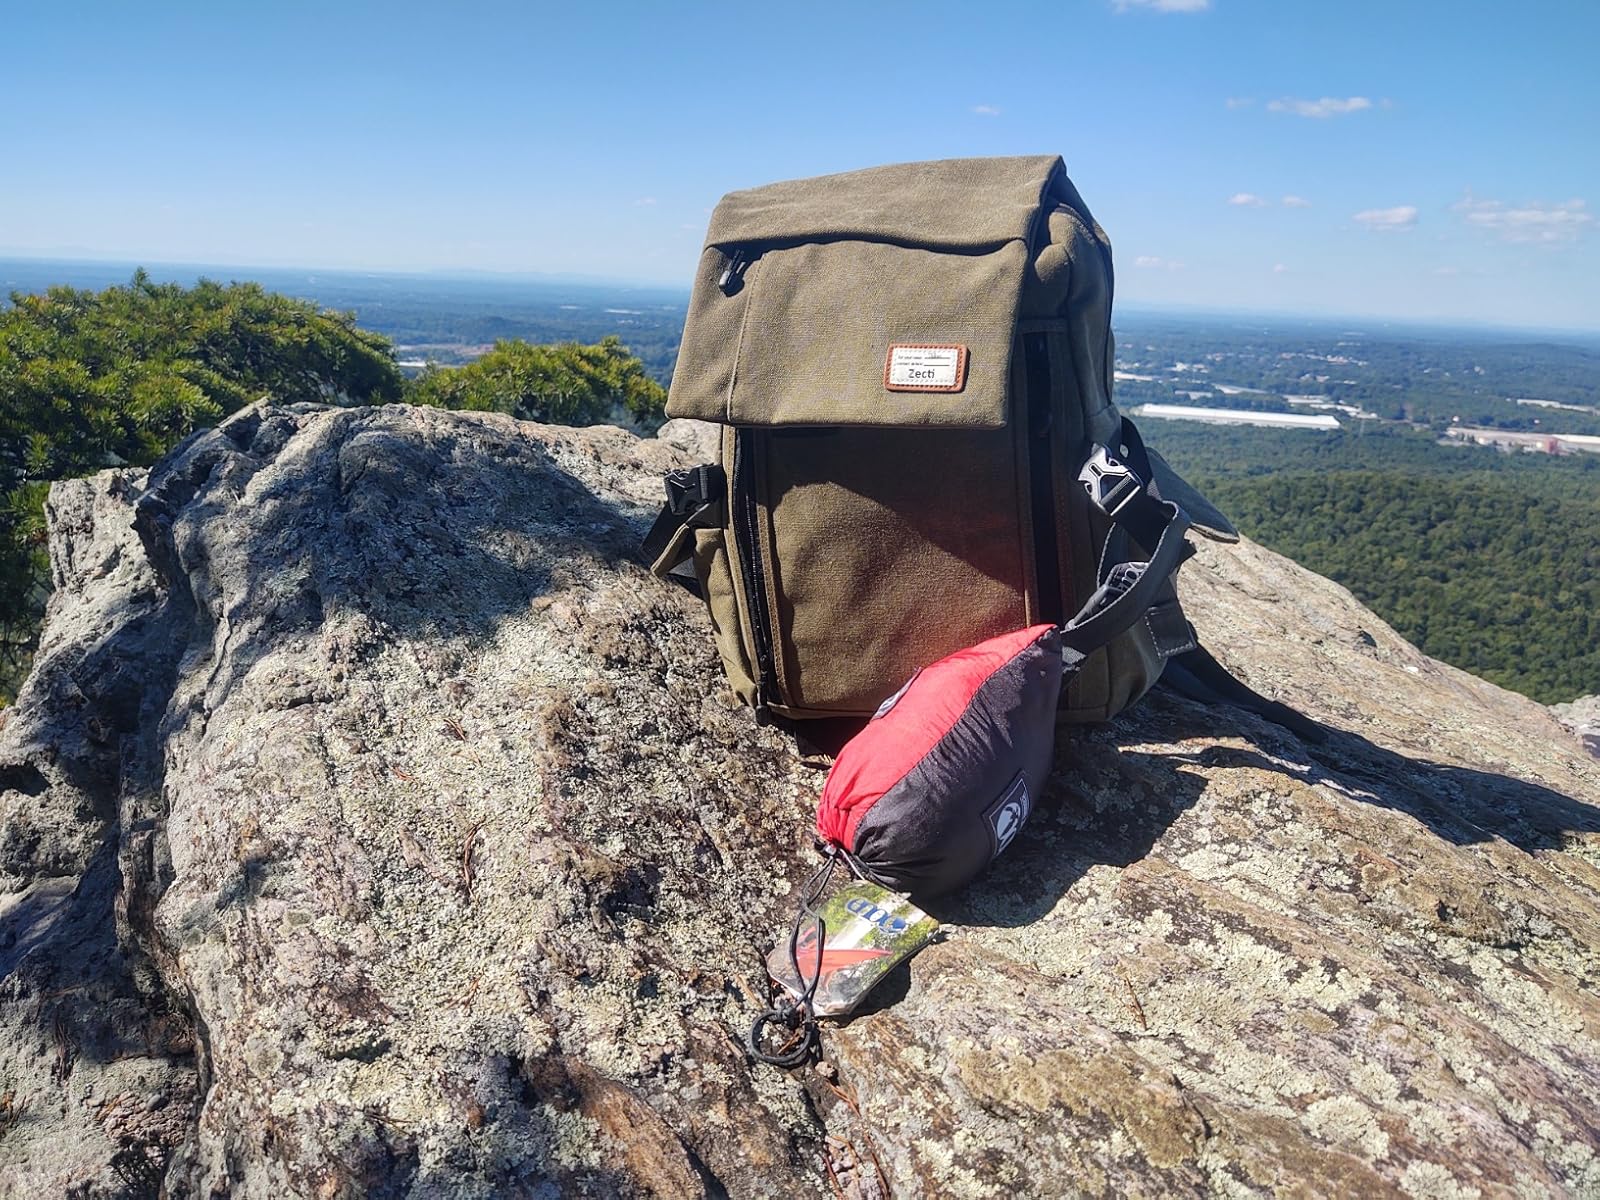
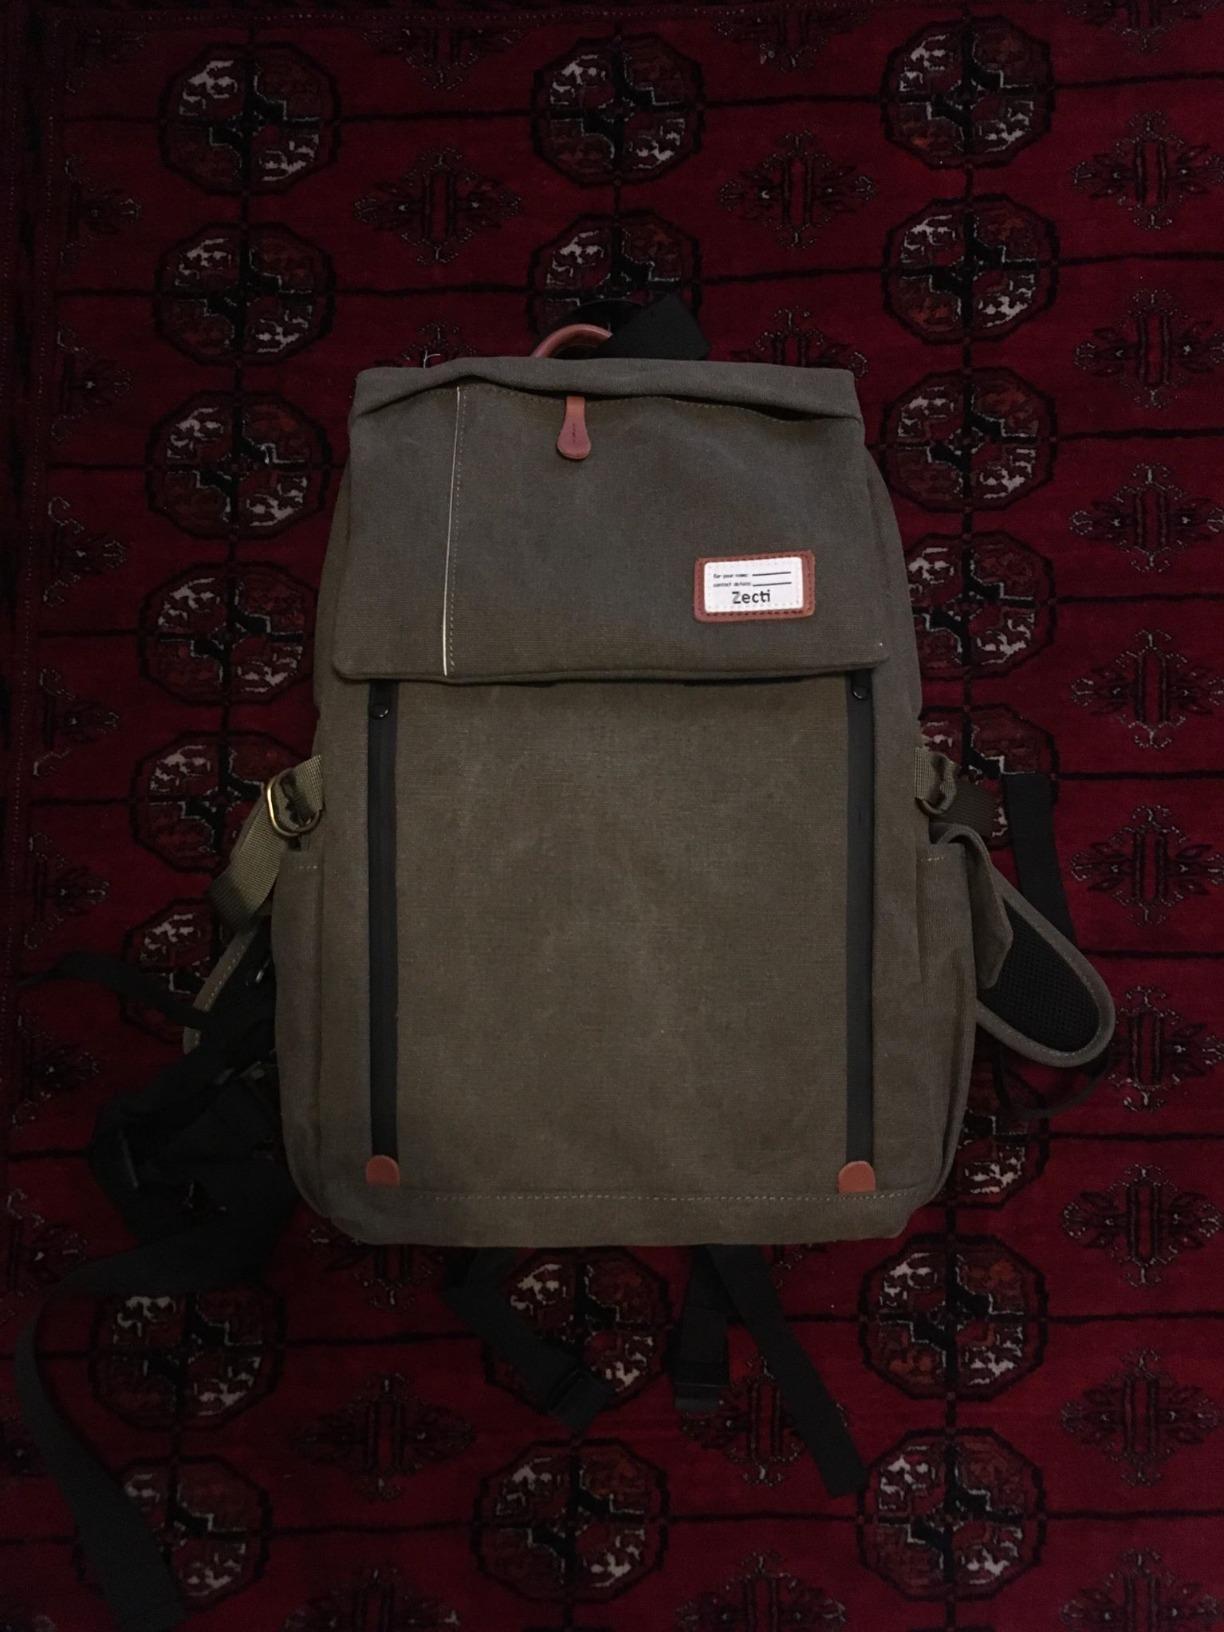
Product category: bag
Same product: yes